1963 Allan Cup

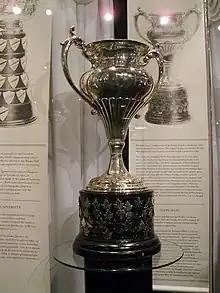
Silver bowl trophy with two large handles, mounted on a black plinth.

The 1963 Allan Cup was the Canadian senior ice hockey championship for the 1962–63 senior "A" season. The event was hosted by the Windsor Bulldogs and Windsor, Ontario. The 1963 playoff marked the 55th time that the Allan Cup has been awarded.